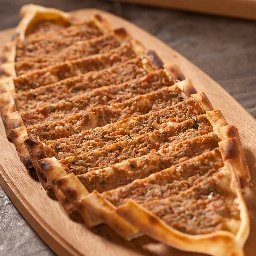
Label: minced_meat_pita